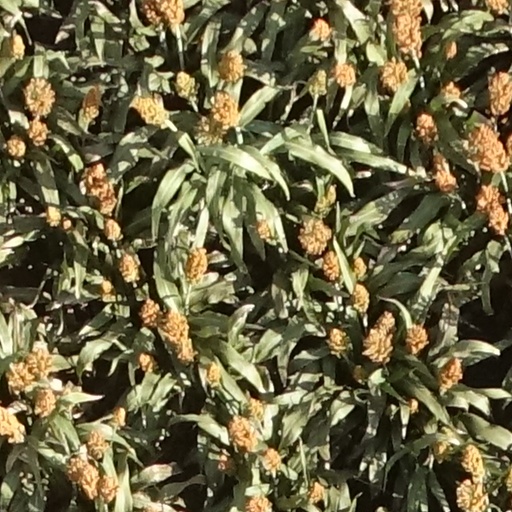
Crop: sorghum